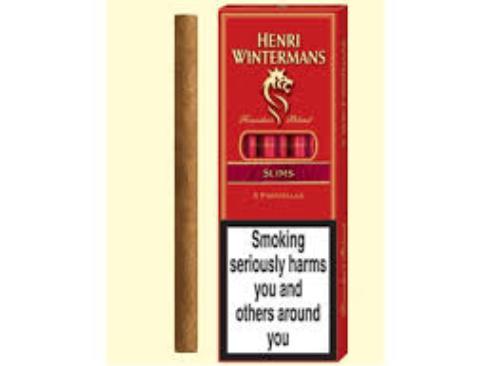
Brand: Henri Wintermans
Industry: Clothes